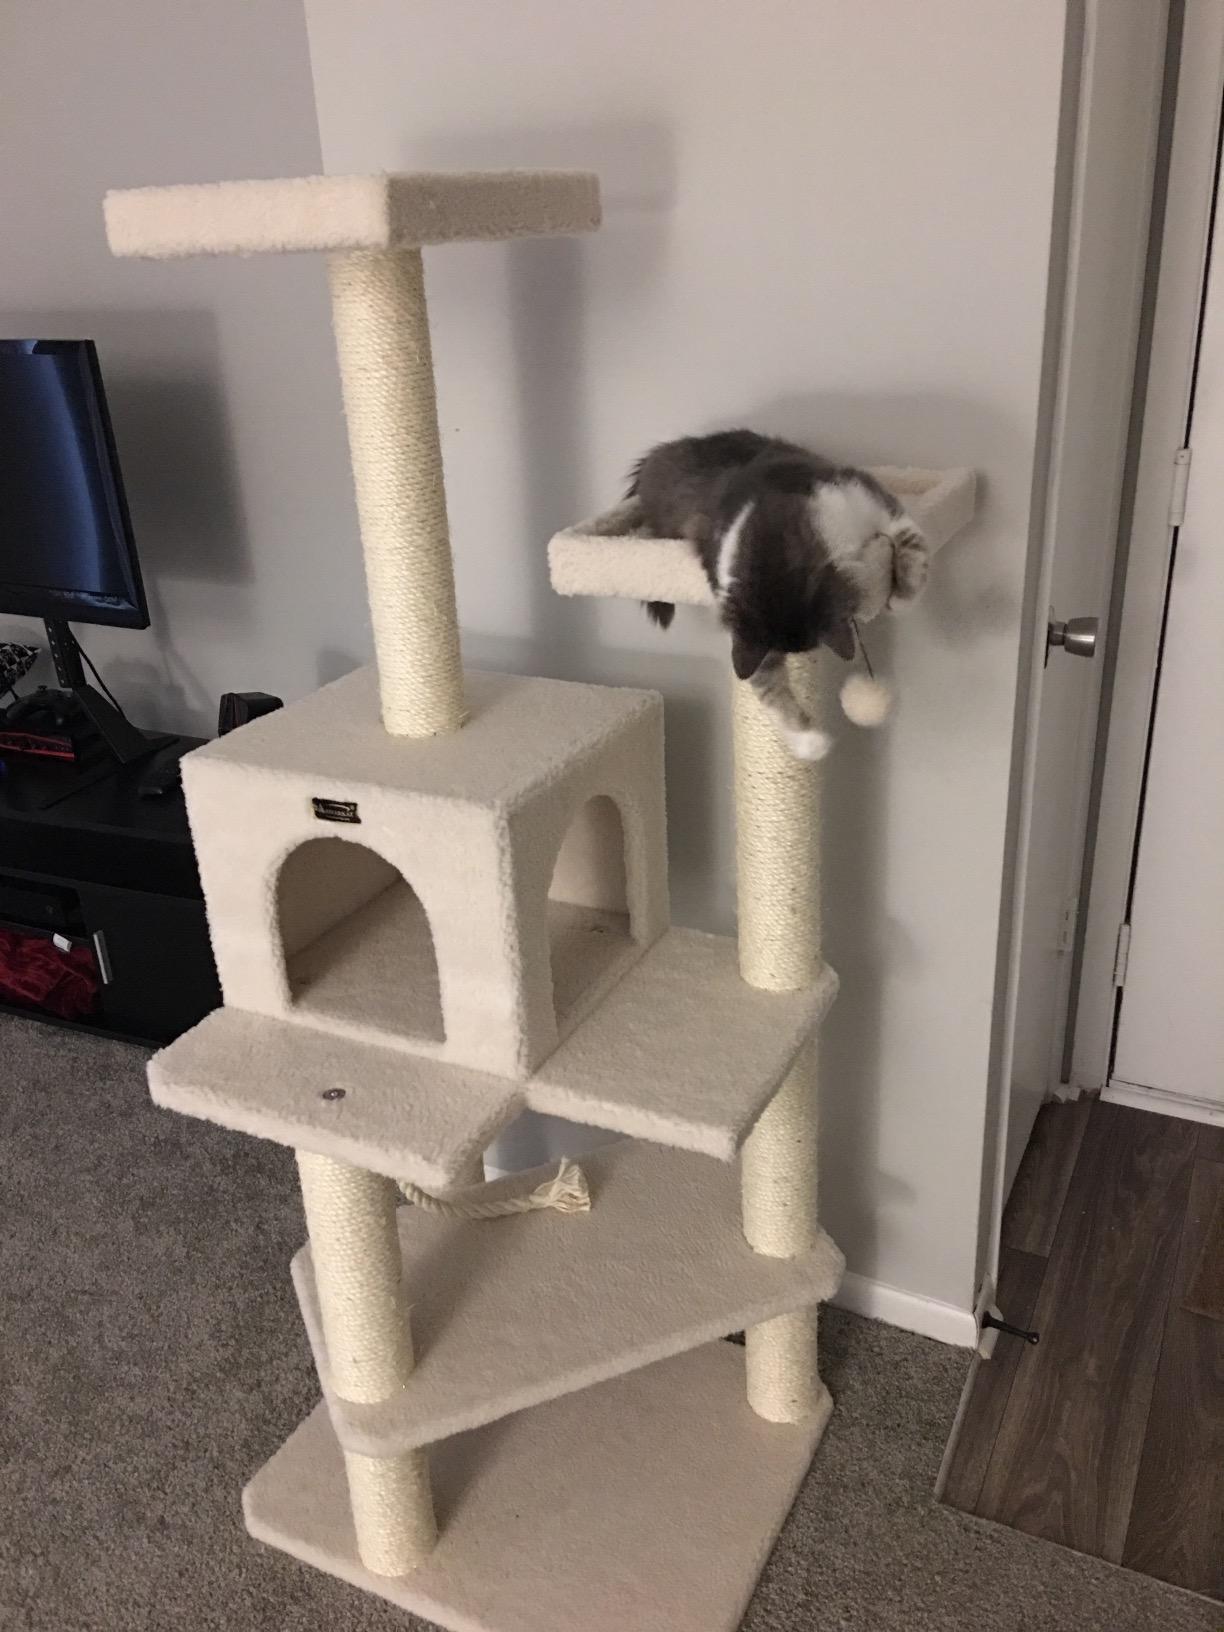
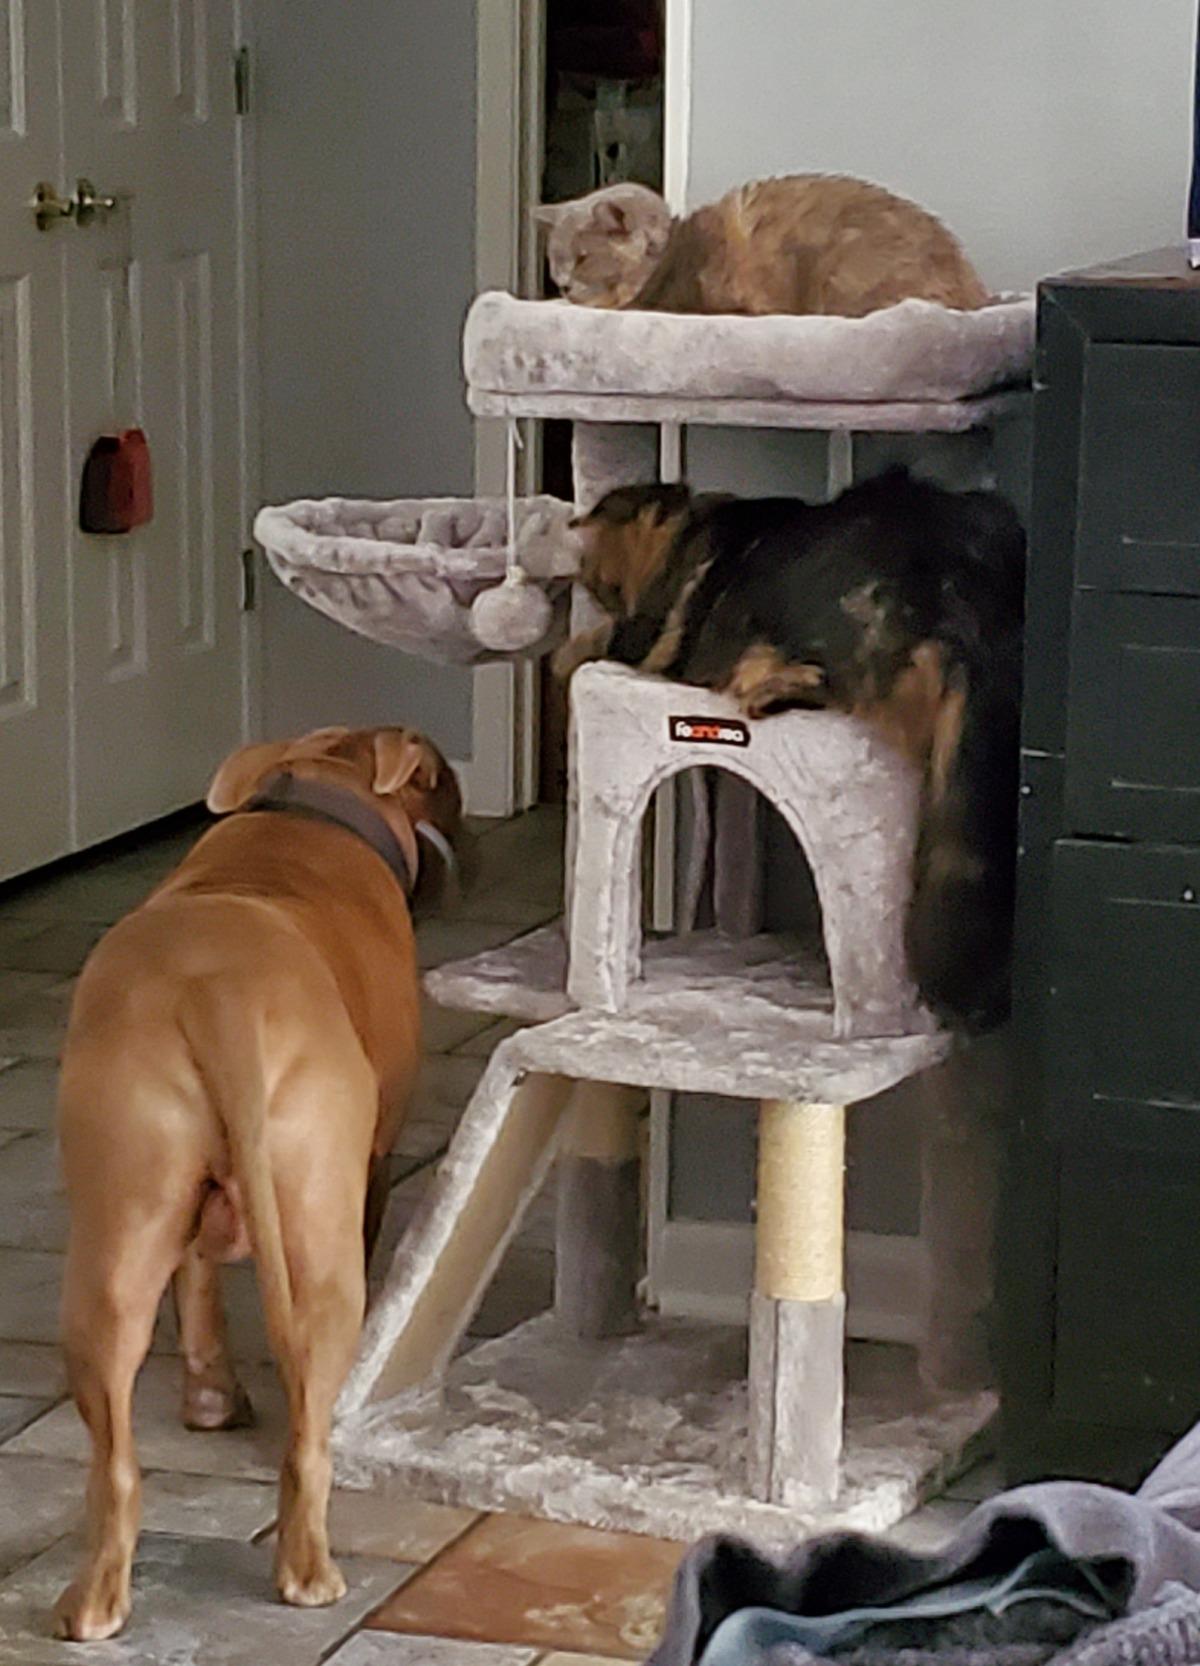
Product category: items_cat tree
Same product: no